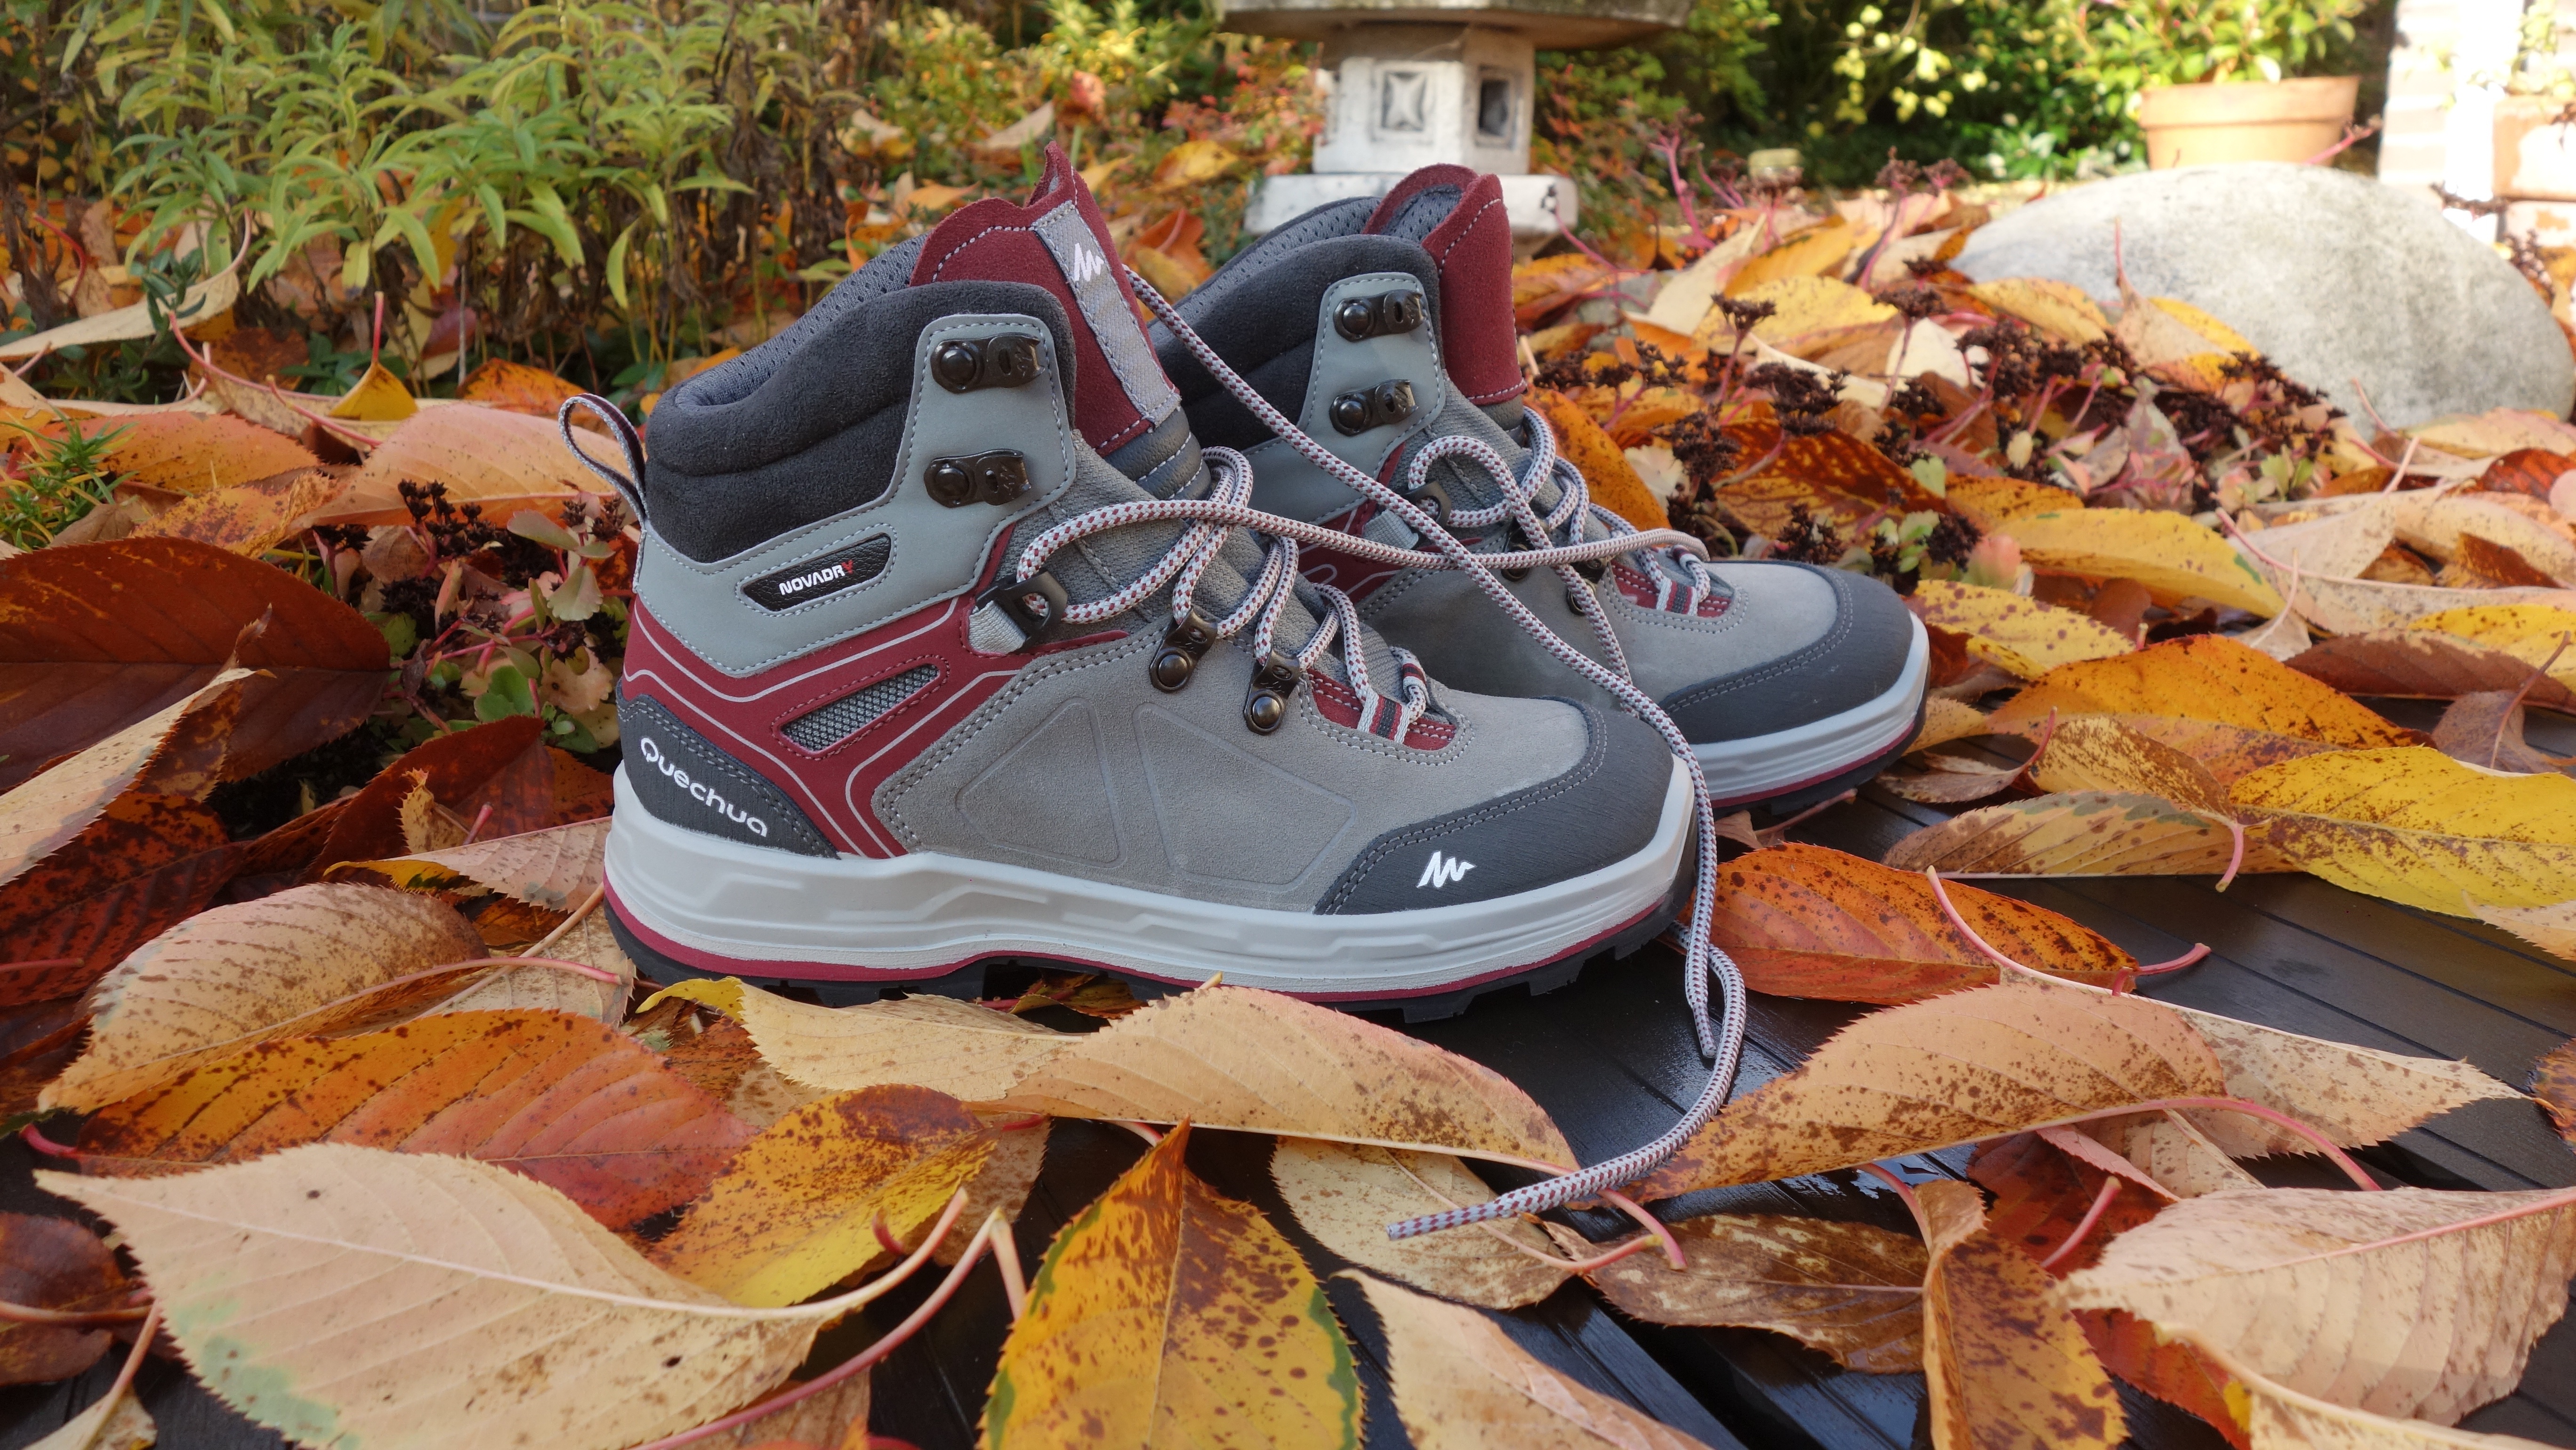
shoe, hiking, walk, produce, autumn, season, cool image, i, walking shoes, autumn leaves, sportive, outdoor shoe